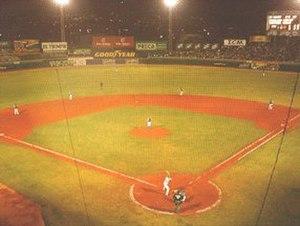
Les Caribes de Anzoátegui sont un club vénézuélien de baseball de la Ligue vénézuélienne de baseball professionnel. Basés à Puerto La Cruz, les Caribes disputent leurs matchs à domicile à l'Estadio Alfonso Chico Carrasquel, enceinte de 18 000 places inaugurée en octobre 1991.